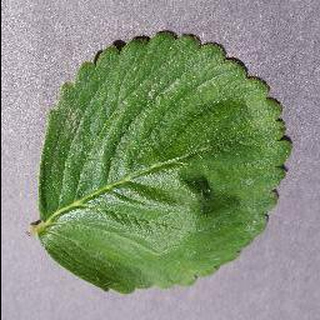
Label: healthy_strawberry